Decompression sickness

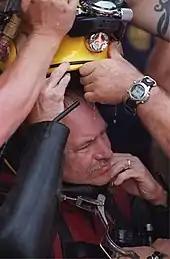
This surfacing diver must enter a decompression chamber for surface decompression, a standard operating procedure to avoid decompression sickness after long or deep

Depressurisation causes inert gases, which were dissolved under higher pressure, to come out of physical solution and form gas bubbles within the body. These bubbles produce the symptoms of decompression sickness. Bubbles may form whenever the body experiences a reduction in pressure, but not all bubbles result in DCS. The amount of gas dissolved in a liquid is described by Henry's Law, which indicates that when the pressure of a gas in contact with a liquid is decreased, the amount of that gas dissolved in the liquid will also decrease proportionately.